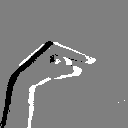
ASL letter: g